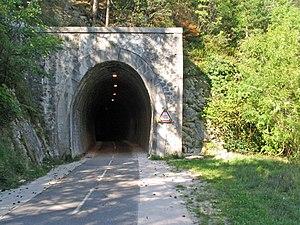
Le tunnel de Duingt est un tunnel de France, en Haute-Savoie, sur la commune de Duingt. Initialement ferroviaire et emprunté par la ligne d'Annecy à Albertville, il est désormais intégré à la voie verte du lac d'Annecy.
La ligne d'Annecy à Albertville est une ancienne ligne de chemin de fer française non électrifiée à écartement standard et à voie unique de la région Rhône-Alpes, aujourd'hui déclassée et partiellement reconvertie en piste cyclable. Elle fut ouverte au trafic voyageur de 1901 à 1938.
La voie verte du lac d'Annecy est un aménagement urbain réservé aux modes de déplacement doux et géré par le SILA. Longue de 33 kilomètres, elle longe le lac d'Annecy sur sa rive occidentale entre Annecy et Val de Chaise, dans le département de la Haute-Savoie en France sur l'emprise de l'ancienne ligne d'Annecy à Albertville. Celle-ci est réservée aux piétons ainsi qu'à tout engin non motorisé.